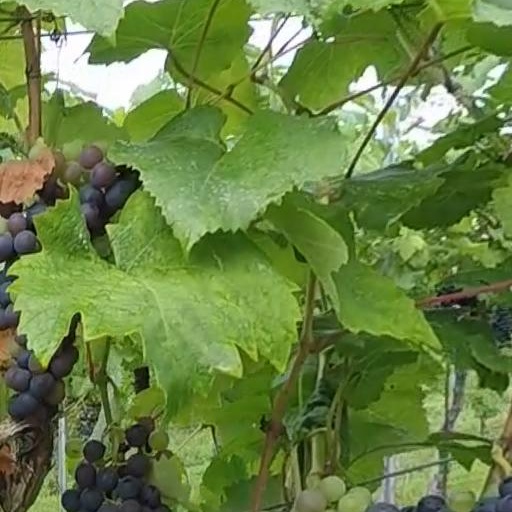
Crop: grape